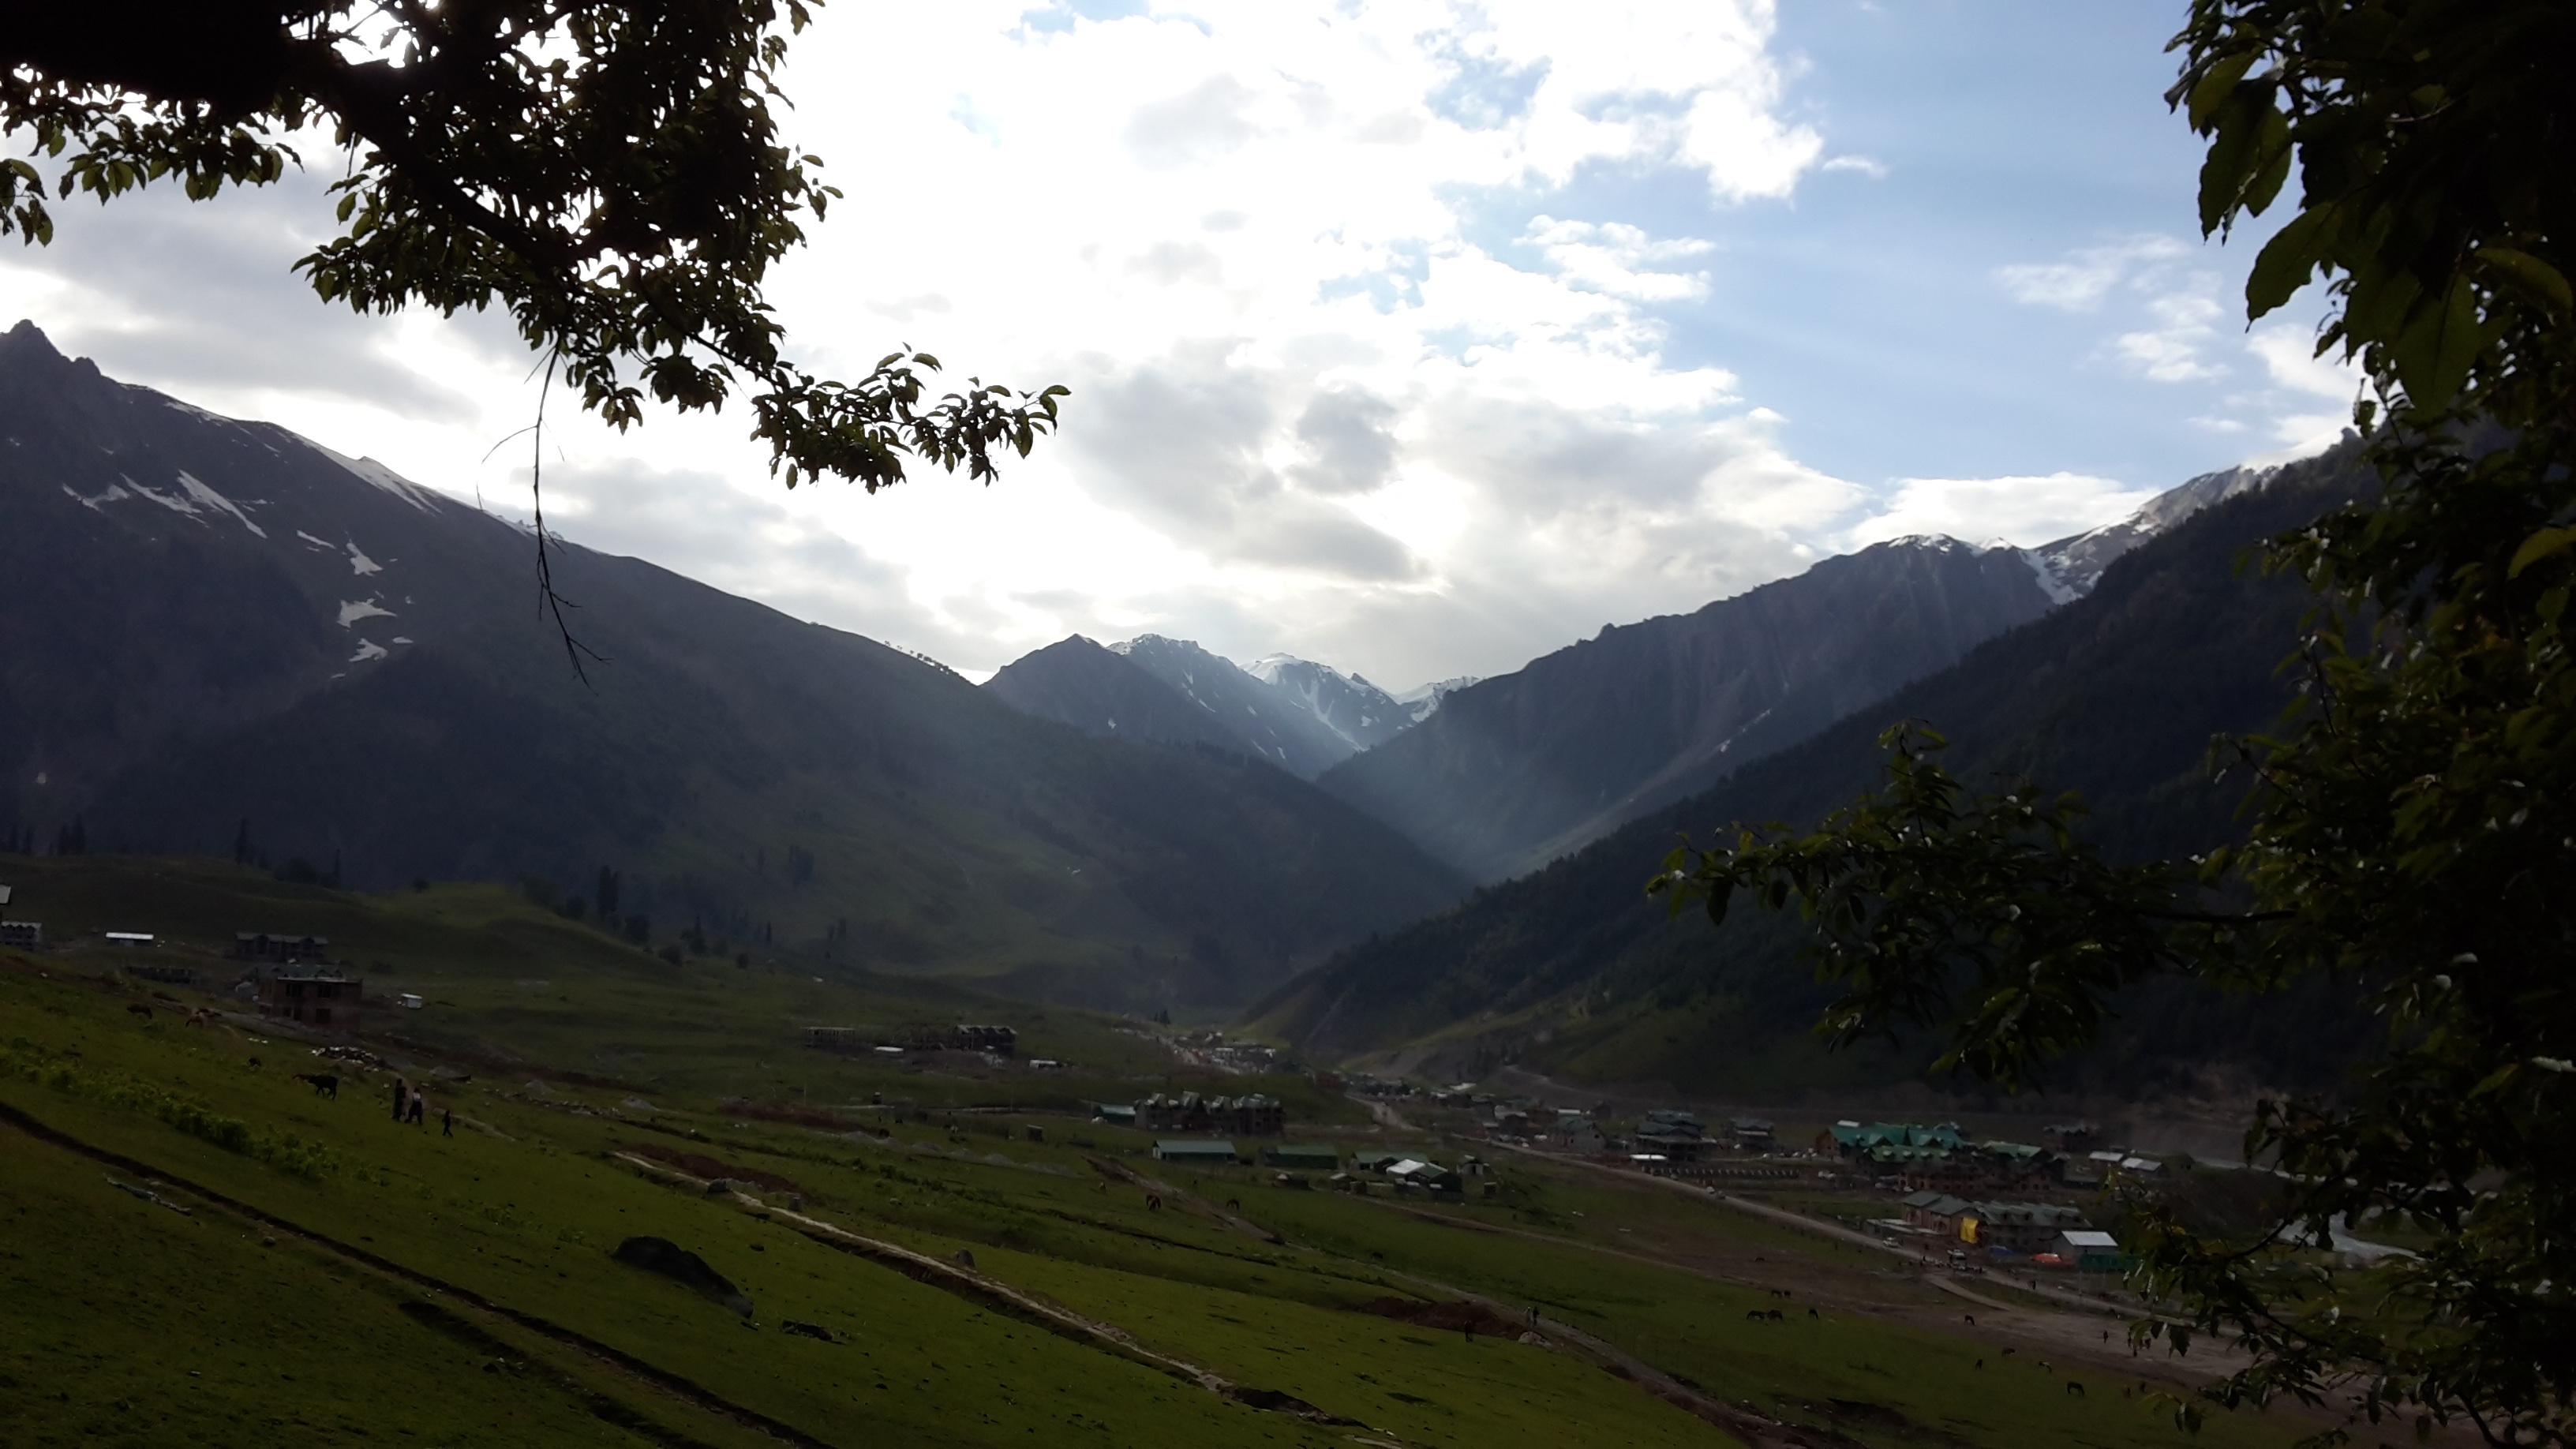
landscape, nature, wilderness, mountain, cloud, meadow, morning, hill, lake, valley, mountain range, highland, ridge, alps, plateau, landform, mountain pass, geographical feature, atmospheric phenomenon, mountainous landforms